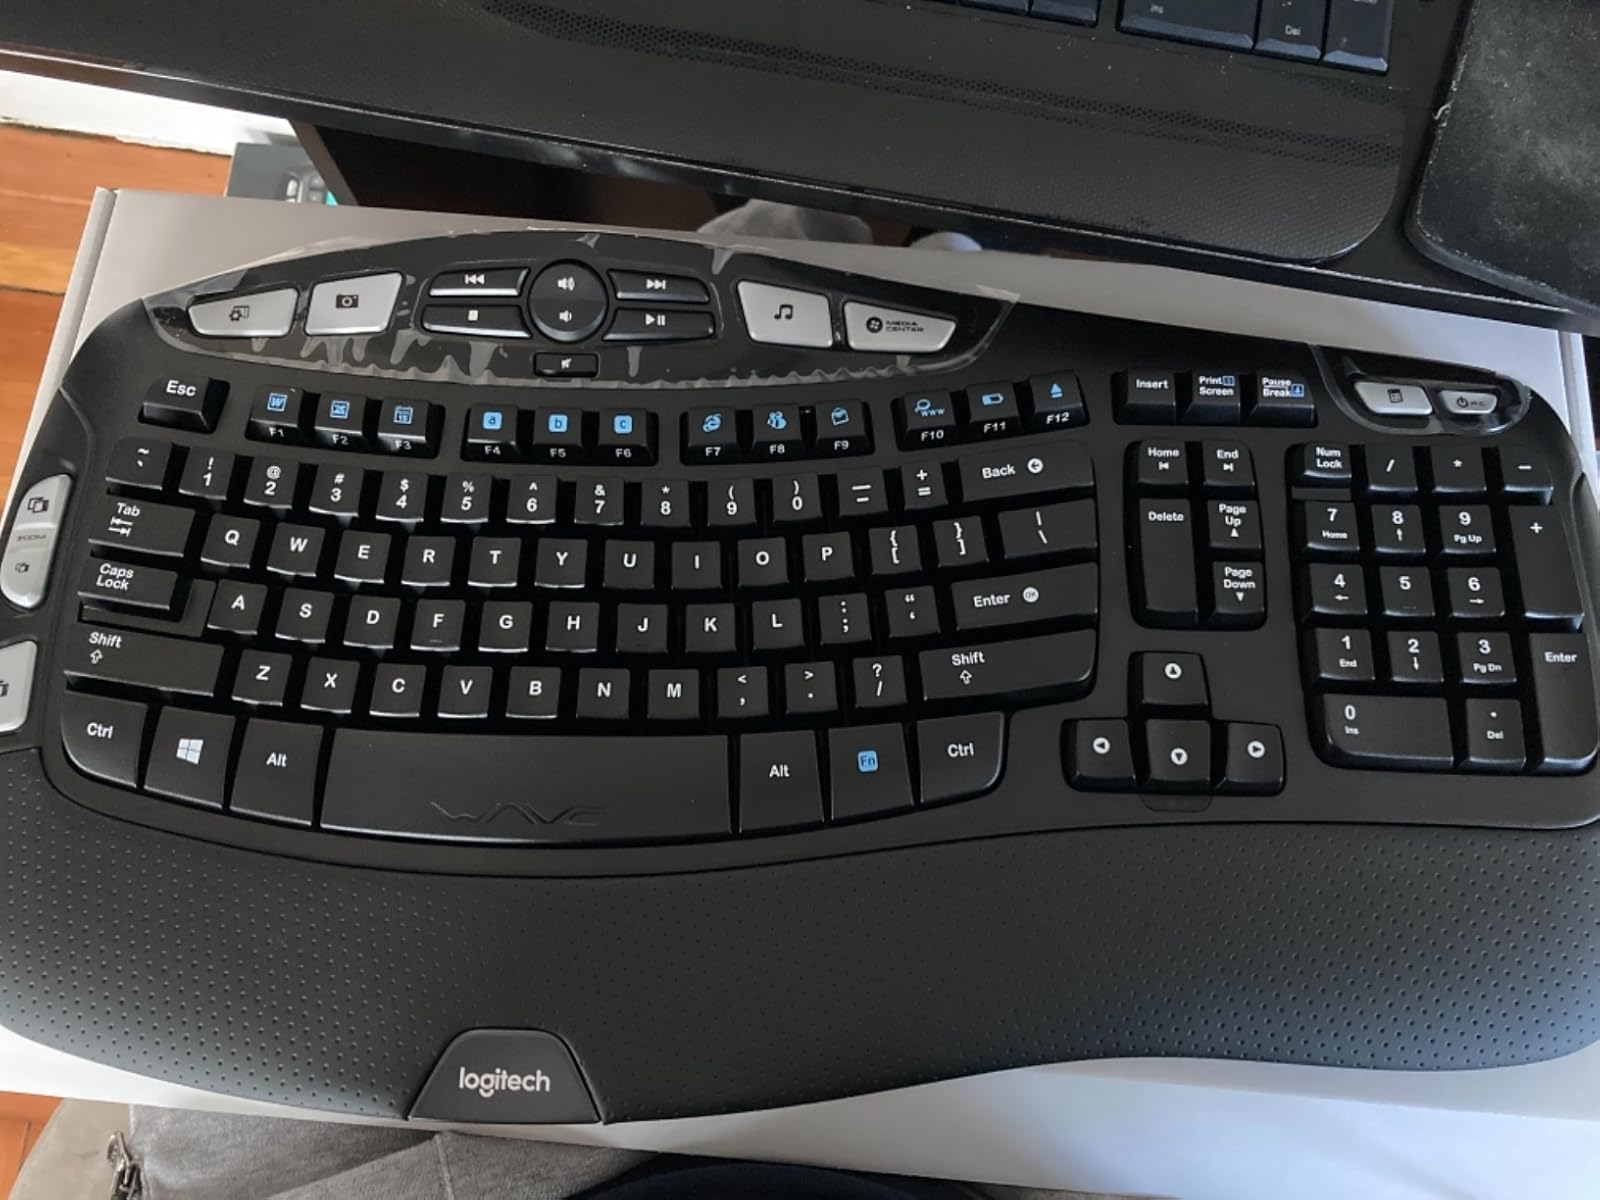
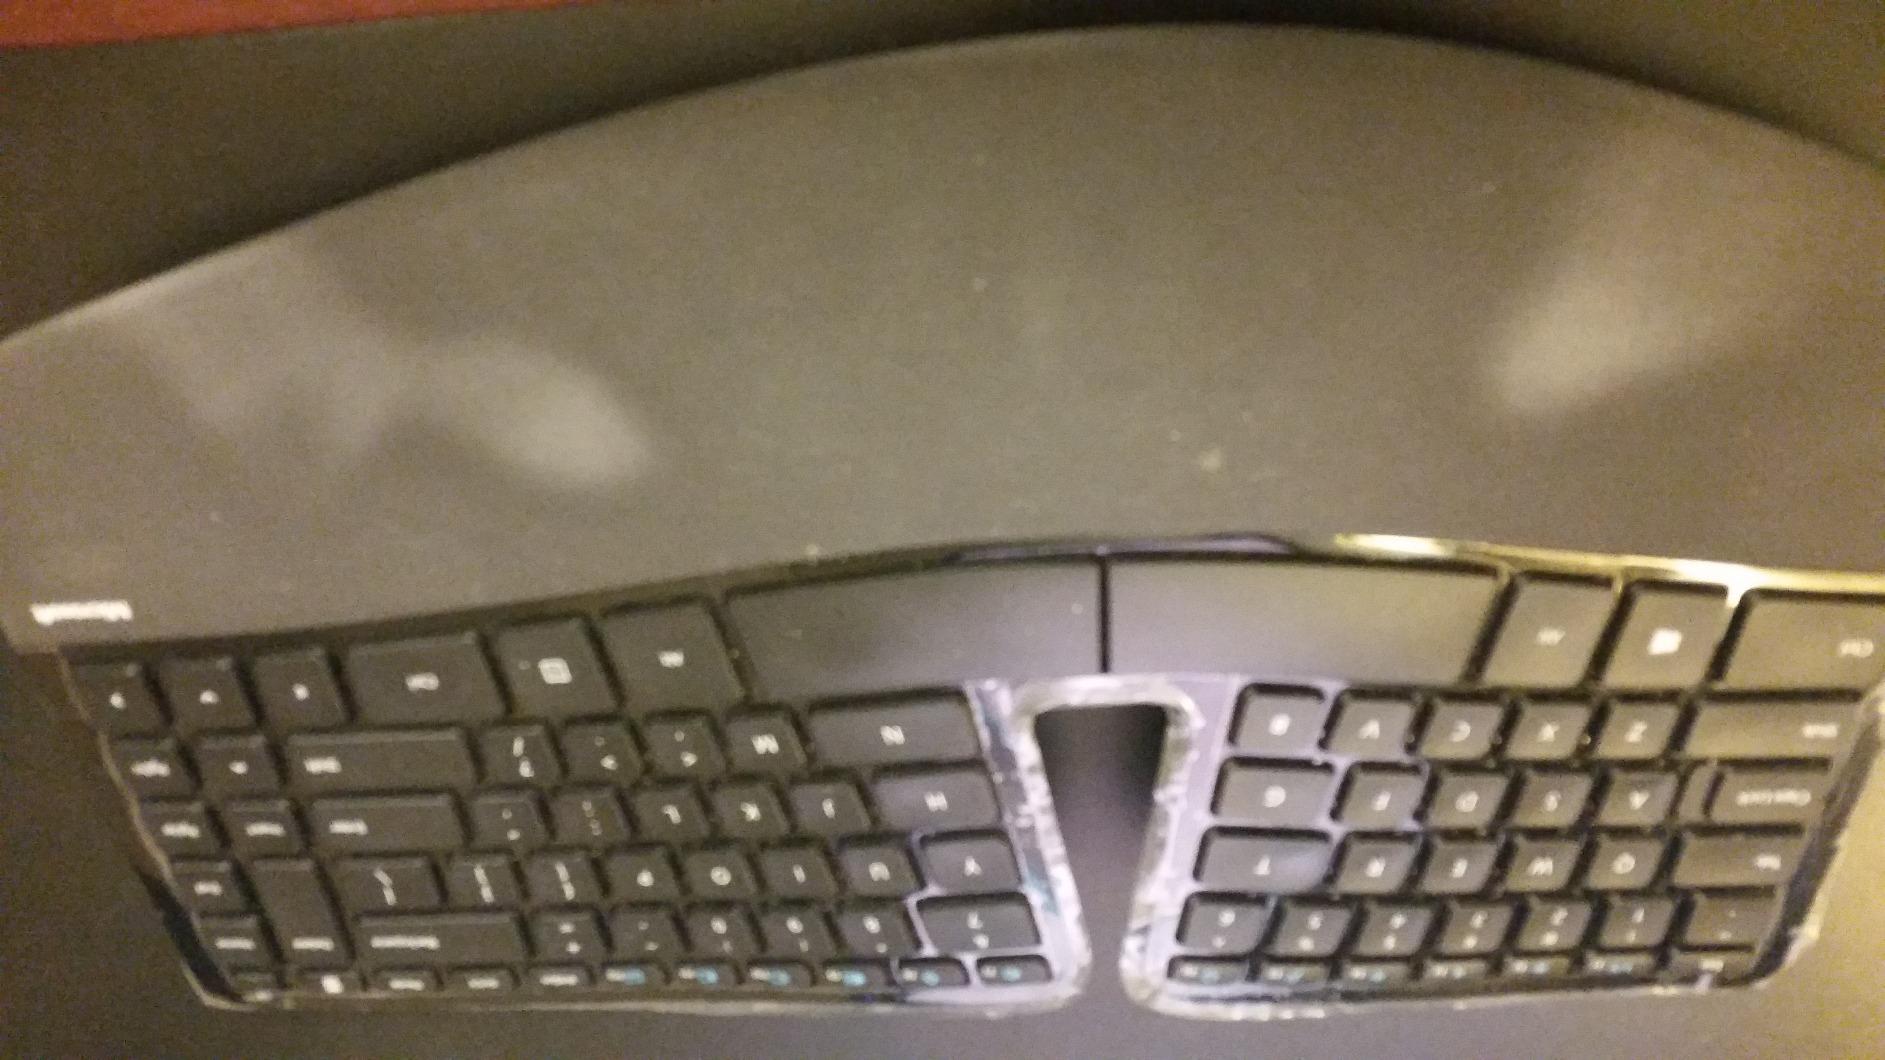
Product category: keyboard
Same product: no